Henryk Flinik

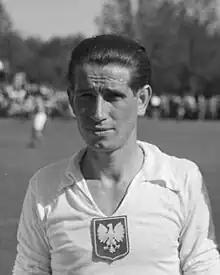
Flinik in 1956

Henryk Flinik (January 20, 1928 in Gniezno – September 20, 2008, Gniezno) was a Polish field hockey player who competed in the 1952 Summer Olympics and in the 1960 Summer Olympics.